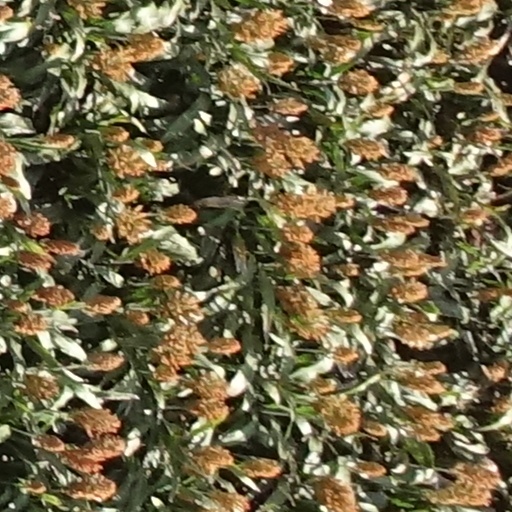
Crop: sorghum